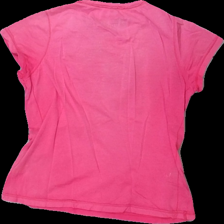
View: back
Type: T-shirt
Category: Ladies
Brand: Not in the list
Brand text on label: unlimited company
Colors: Pink, Red, White, Multicolor
Material: 100% cotton
Pattern: Other
Cut: Regular
Season: All
Stains: Major
Holes: Minor
Damage: hål armhåla
Damage location: top left
Damage 2: fläckar
Damage 2 location: bottom center
Damage 3: fläckar
Damage 3 location: top center
Price range: <50
Recommended usage: Export
Description: rosa t-shirt med flagga, hål armhåla och fläckar över hela